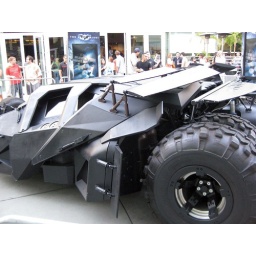
The car used in the movie on display at Arclight theater in Hollywood.